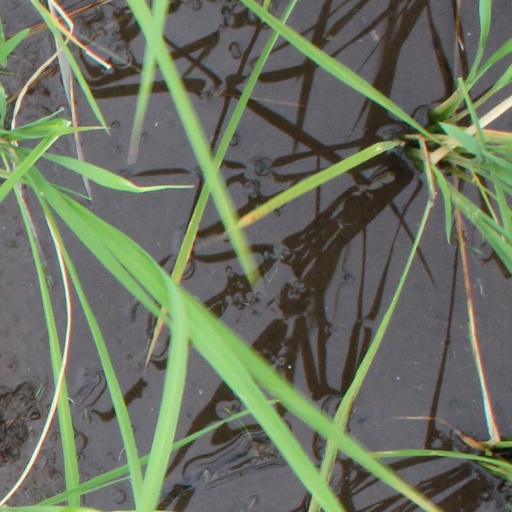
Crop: rice